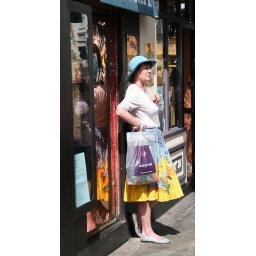
Woman in blue hat - Greenwich